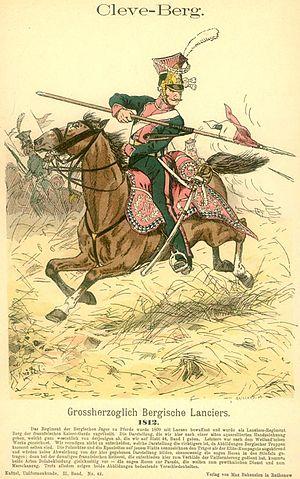
Le combat de Carpio se déroule le 25 septembre 1811 à Carpio de Azaba, durant la guerre d'indépendance espagnole, et oppose la cavalerie française du général Pierre Wathier aux forces britanniques commandées par le général Thomas Graham. Au cours de cet affrontement, deux unités de cavalerie anglaises soutenues par de l'infanterie légère mettent en échec une colonne de cavalerie française supérieure en nombre, succès qui donne, de l'avis de l'historien Ian Fletcher, une démonstration de ce dont étaient capables les dragons légers britanniques en combat rapproché.
Le grand-duché de Berg fut de 1806 à 1813 un État satellite de la France impériale, regroupant autour du duché de Berg d'innombrables principautés historiques du Saint Empire, aux confessions et traditions disparates. En tant que membre fondateur de la Confédération du Rhin, le duché fit formellement sécession du Saint-Empire romain germanique le 1ᵉʳ août 1806. D'abord gouverné par Joachim Murat puis par Napoléon lui-même, le grand-duché, souverain de jure, devait, avec le royaume de Westphalie, servir de modèle administratif pour les autres États composant la Confédération du Rhin. Le duché expérimenta de multiples réformes touchant l’administration, la justice, l'économie, sans oublier la réforme agraire. Ce fut aussi et surtout un État militaire, dont les troupes furent de toutes les campagnes napoléoniennes postérieures à 1808. Sa capitale était Düsseldorf, et le gouvernement siégeait pour partie dans l'ancien monastère jésuite, pour partie au palais du gouverneur de la Mühlenstrasse.
Les chevau-légers de Berg constituent un corps de cavalerie légère levé par le Grand-duché de Berg le 21 mai 1807 sur ordre de Joachim Murat, grand-duc de Berg, pour sa garde personnelle. Les effectifs du corps passent de un à deux régiments et changent de statut, passant de celui de chevau-légers à celui de chasseurs à cheval pour terminer, après dédoublement régimentaire, en chevau-légers lanciers qui servent aux côtés de la Garde impériale napoléonienne en Espagne et en Russie.